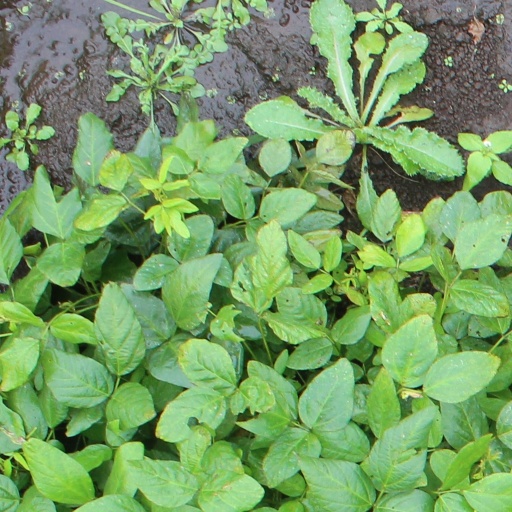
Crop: soybean